Breese-Dallas Model 1

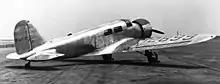
Rear quarter view of Breese-Dallas model 1, still with temporary NX registration

Construction of the Model 1 started in September 1932 and the first flight was made in February 1933 by Vance Breese and Frederick Coe.